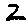
Label: 2